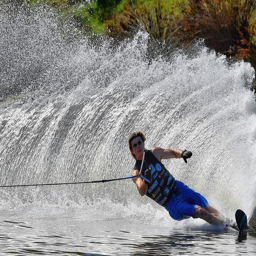
person will be in action on the water during event .